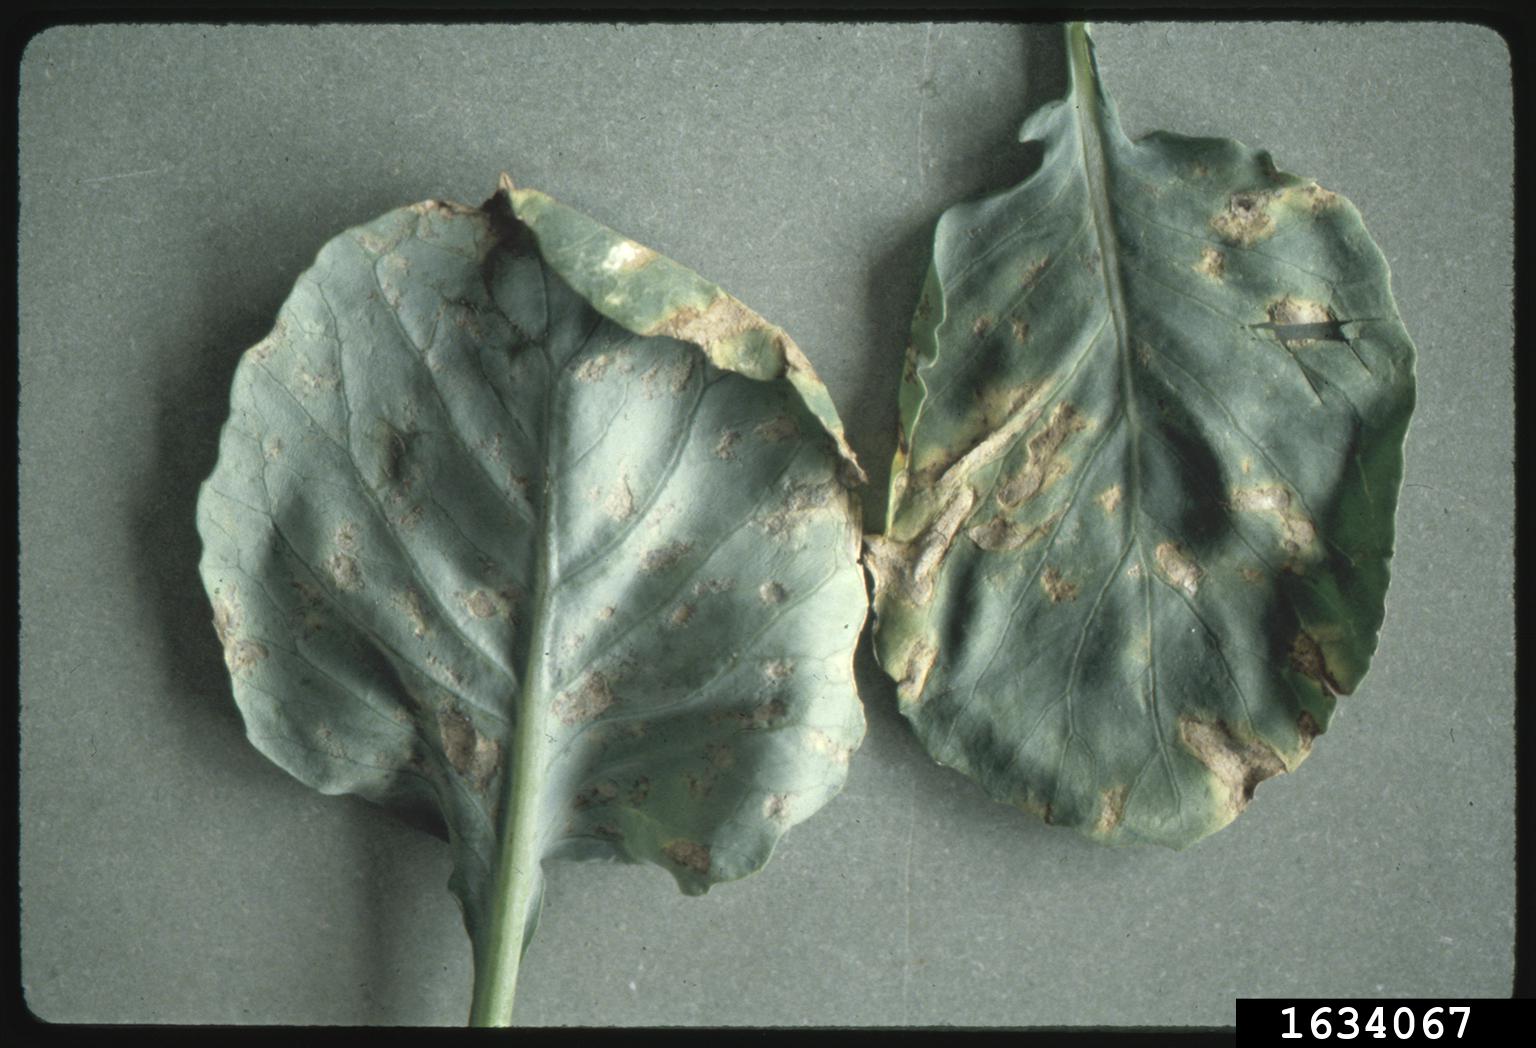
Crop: unknown
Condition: cabbage_cabbage_downy_mildew